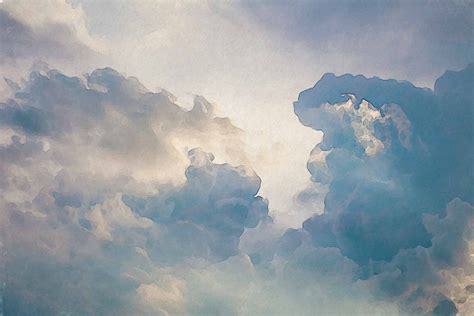
Brand: ON
Model: Cloud